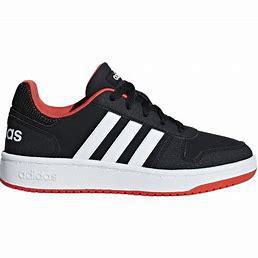
Brand: Adidas
Model: Hoops 2